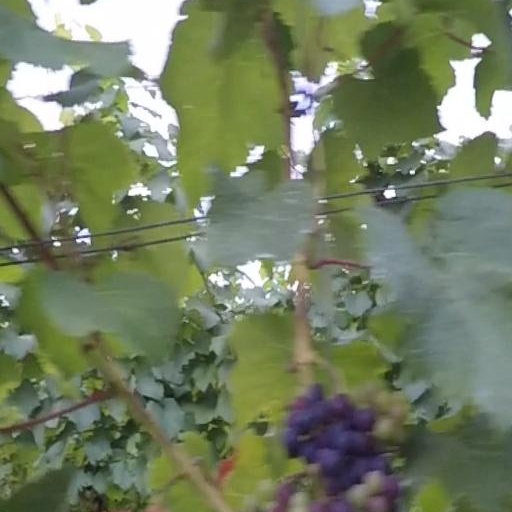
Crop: grape